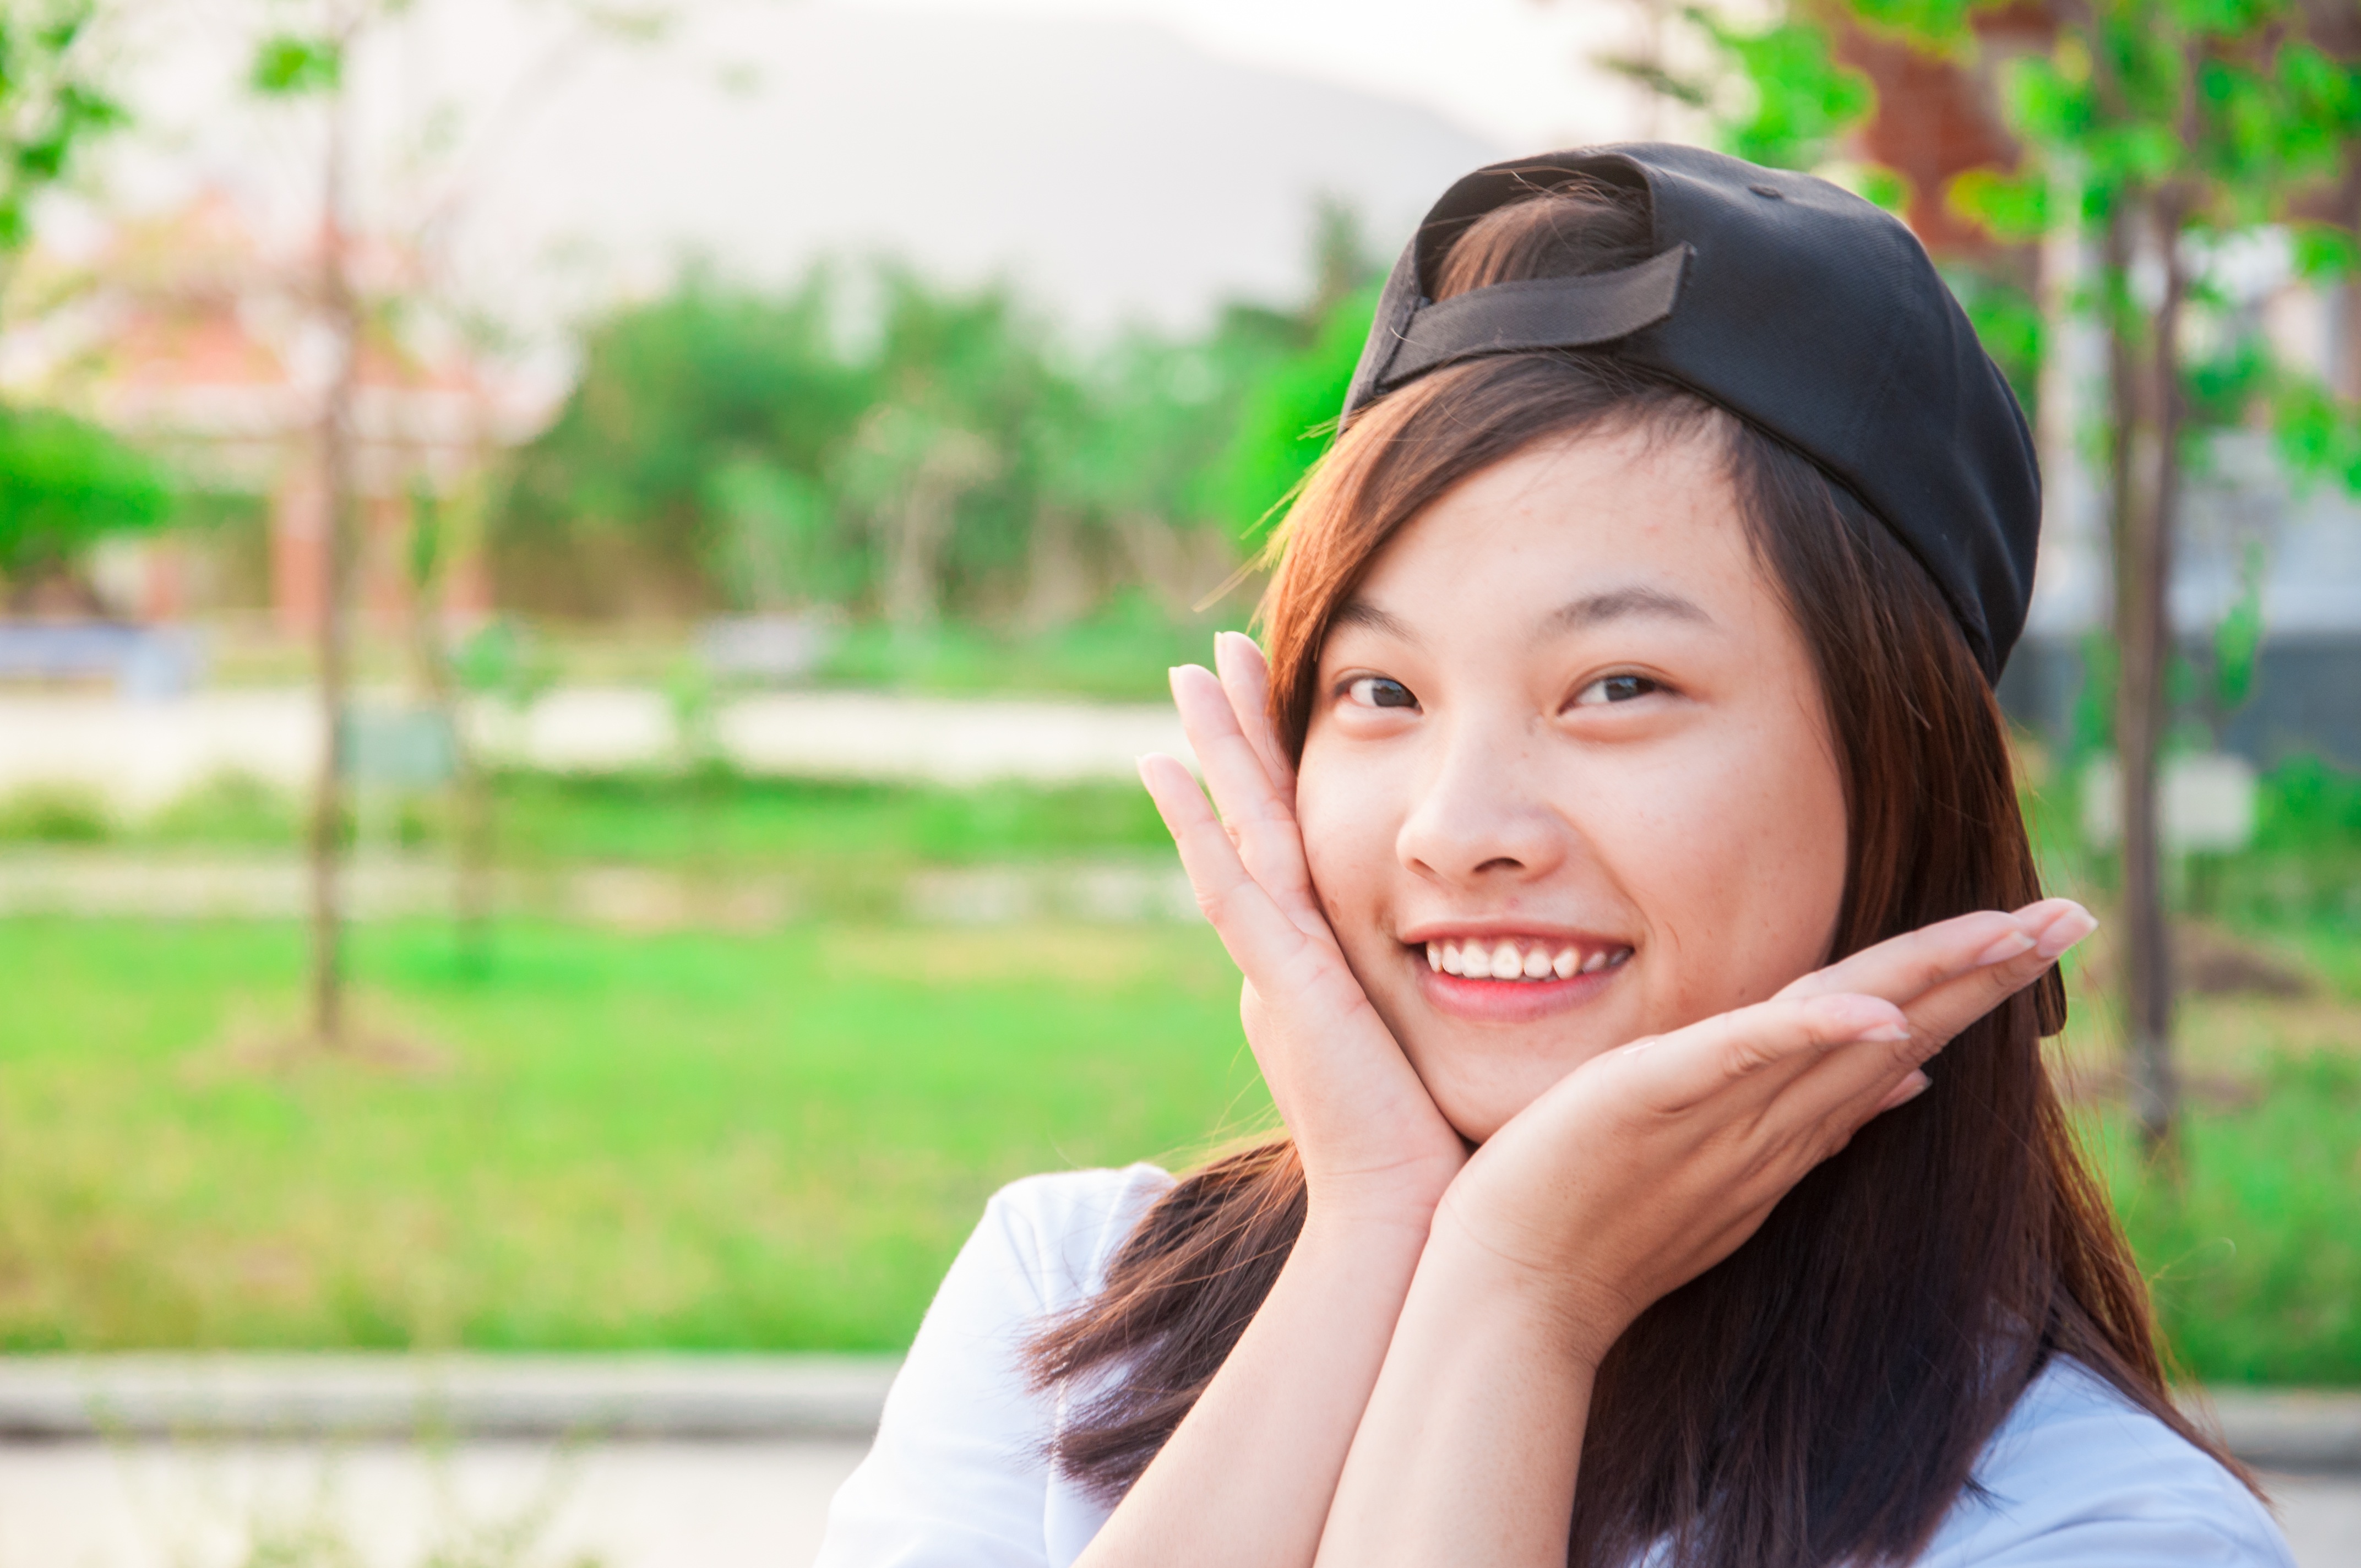
person, people, girl, woman, photography, portrait, child, facial expression, smile, face, women, eye, photograph, skin, beauty, emotion, daughter, photo shoot, portrait photography